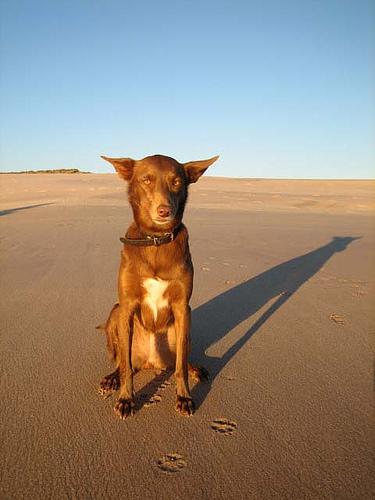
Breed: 209-n000049-kelpie